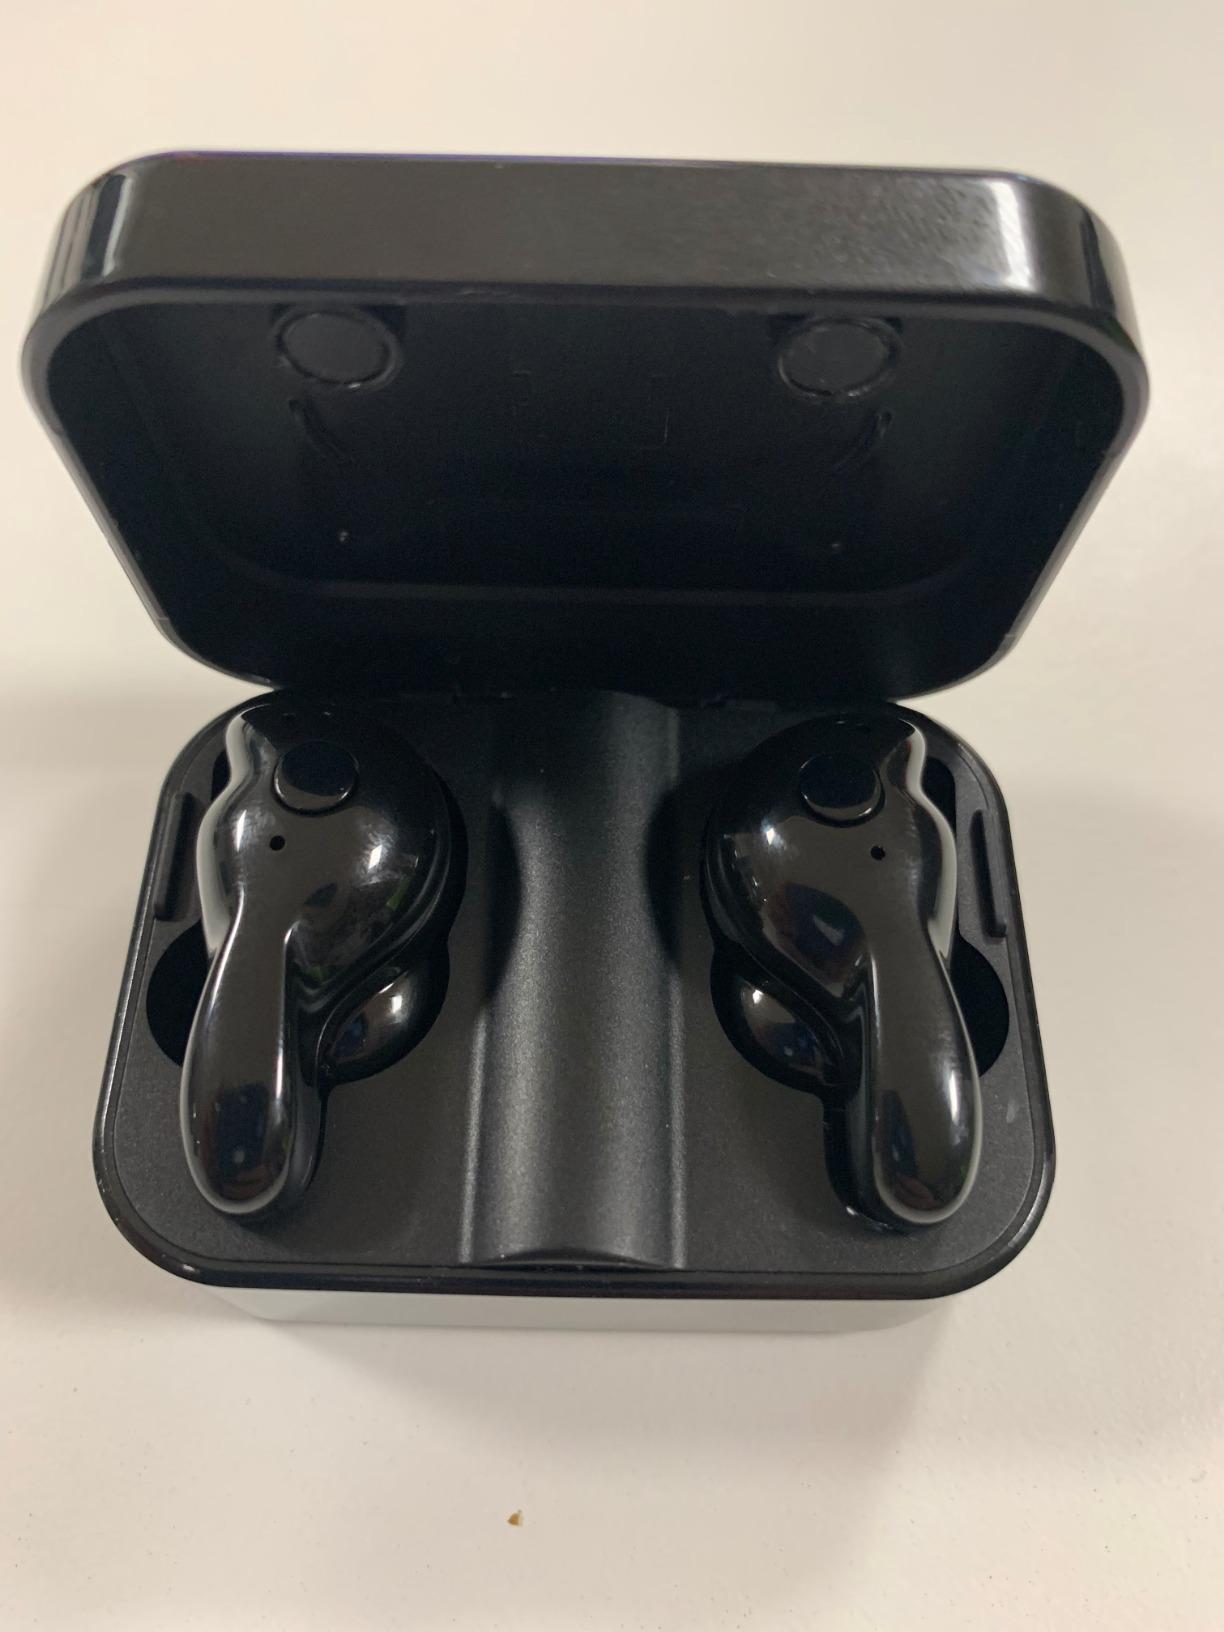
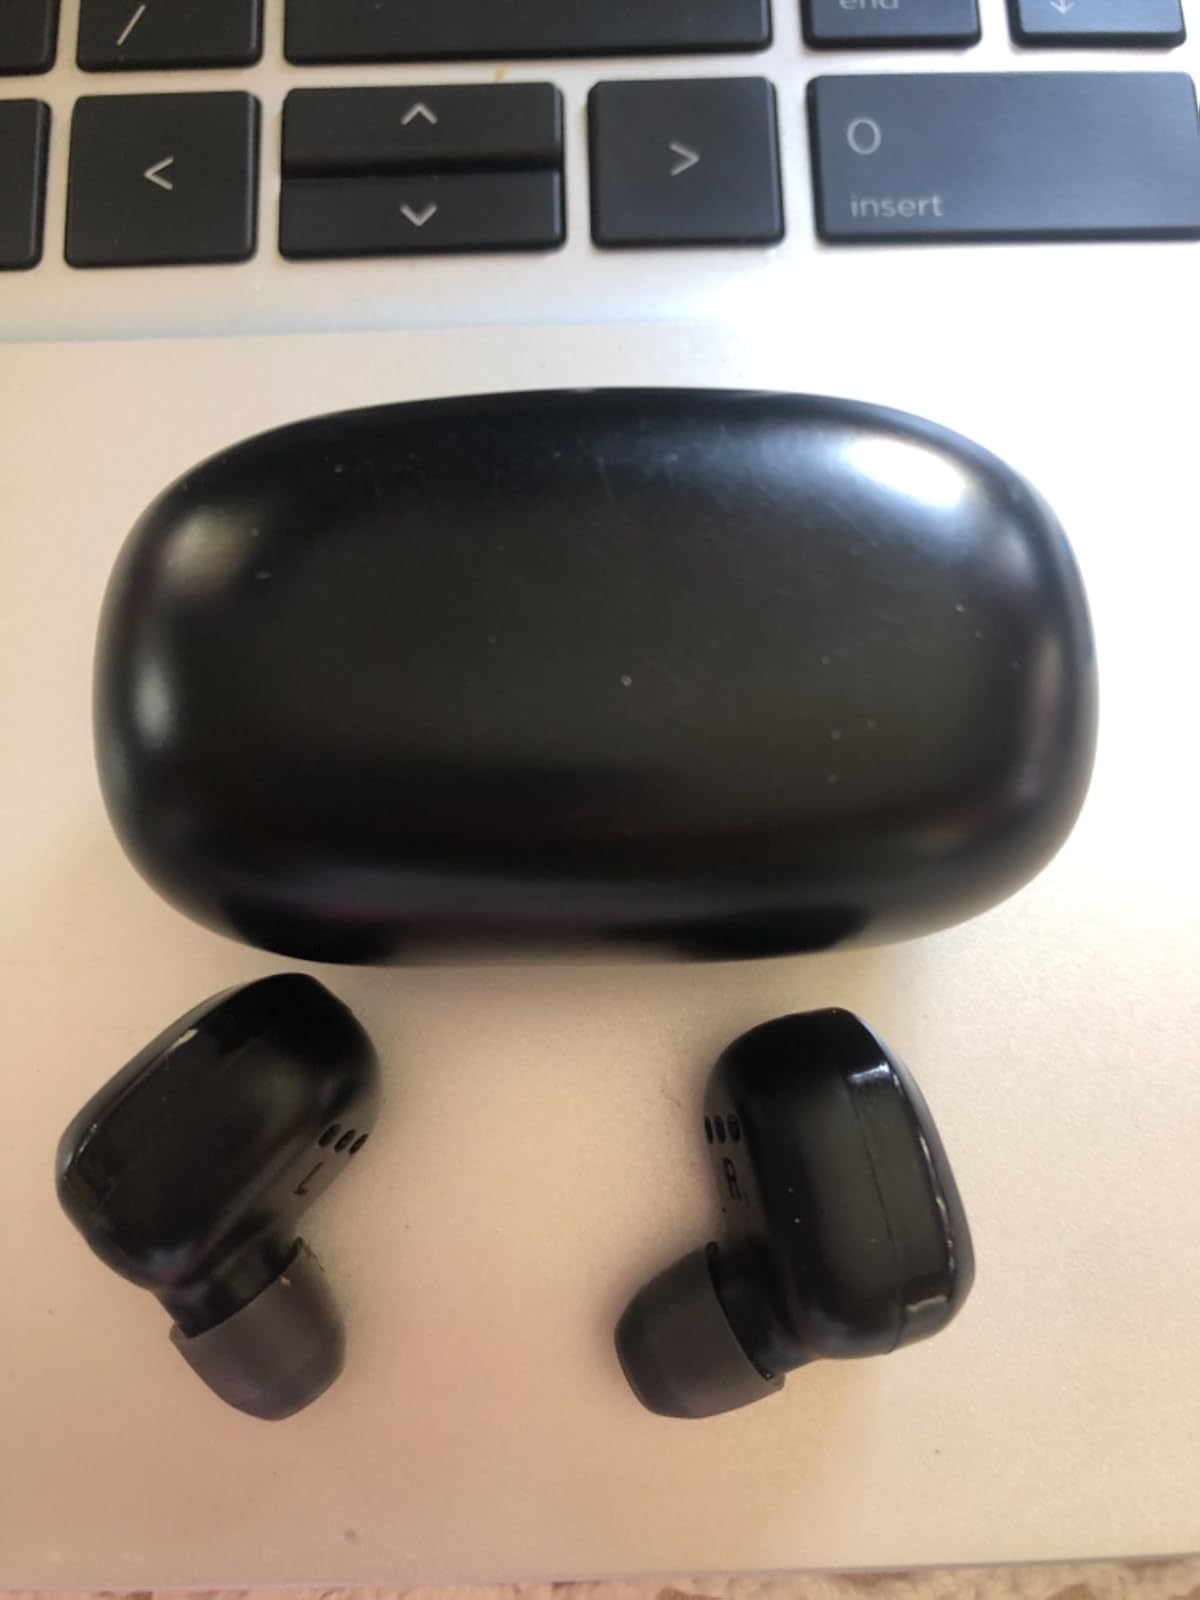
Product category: earbuds
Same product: no